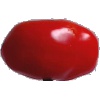
Label: Tomato 2